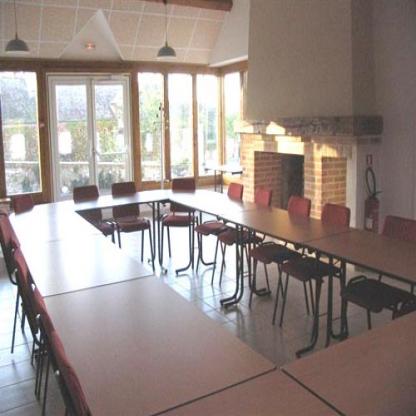
Scene: Indoor